Antisemitism in the United States

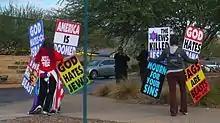
A protest against Jews, held by the Westboro Baptist Church

Antisemitism in the United States is the manifestation in the United States of America of hatred, hostility, harm, prejudice or discrimination against the Jewish people. Antisemitism has long existed in the United States. It includes antisemitic attitudes, including those of organised hate groups such as the Ku Klux Klan and those more widely disseminated in the population; antisemitic behaviors that can threaten the security of American Jews (measured by the occurrence of specific incidents, including hate crimes), and discrimination against Jews, threatening their secure status in country.